L'ingenua

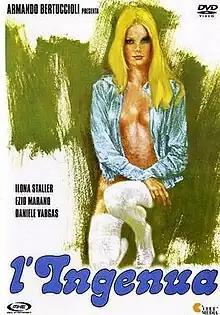

L'ingenua is a 1975 Italian commedia sexy all'italiana and road movie directed by Gianfranco Baldanello. The film featured Ilona Staller in her first lead role and shared an almost identical essential cast and filming locations with the earlier Armando Bertuccioli film "La nipote".